Sandy Hook Elementary School shooting

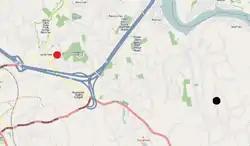
Red circle: Sandy Hook Elementary SchoolBlack circle: Lanza household

Shortly after 9:35a.m., armed with his mother's Bushmaster XM15-E2S rifle and ten magazines with 30 rounds each, Lanza shot his way through a glass panel next to the school's locked front entrance doors. He was wearing black clothing, yellow earplugs, sunglasses, a black hat, and an olive green utility vest. Initial reports that he was wearing body armor were incorrect. Some of those present heard the initial shots on the school intercom system, which was being used for morning announcements.